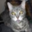
Label: cat